Ilario Carposio

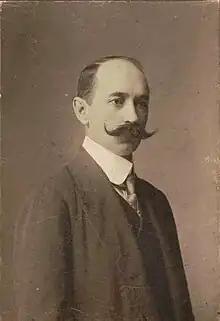
Ilario Carposio in September, 1912

Ilario Carposio (Trento 1852 – Fiume 1921) was an artistic photographer who owned an important studio in Fiume, now Rijeka in present-day Croatia. He was an Italian-speaking citizen of the Austro-Hungarian Empire. The studio opened in 1878 and rapidly became renamed and appreciated. Ilario Carposio received several official awards, among them the first prize in the Austro-Hungarian agro-industrial exposition (Trieste, 1882).